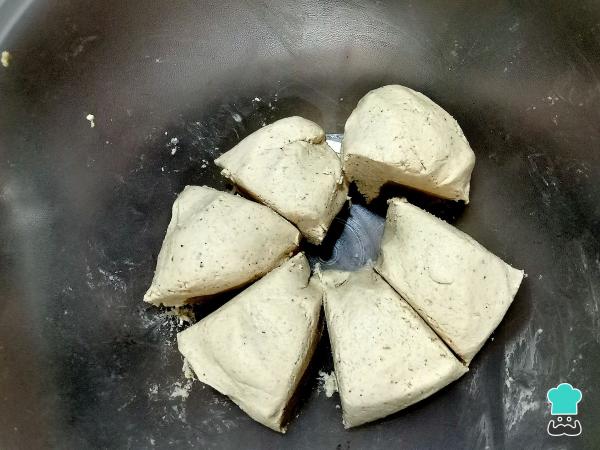
Divide la masa en 6 partes igualesy forma bolitas con las manos.